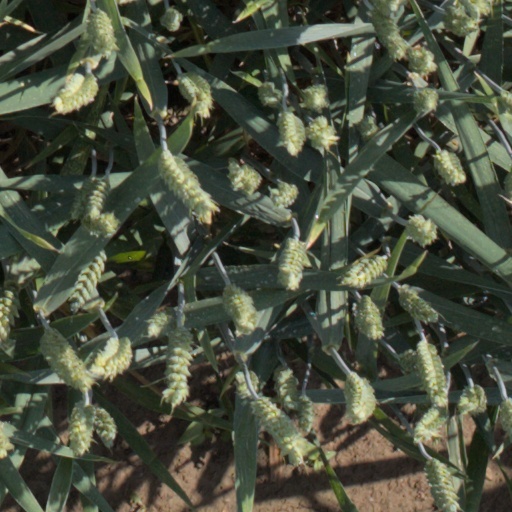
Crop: wheat